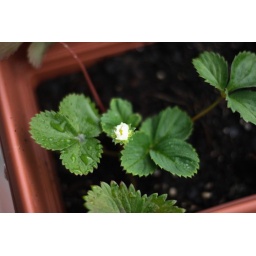
Growing in a window box on my deck.